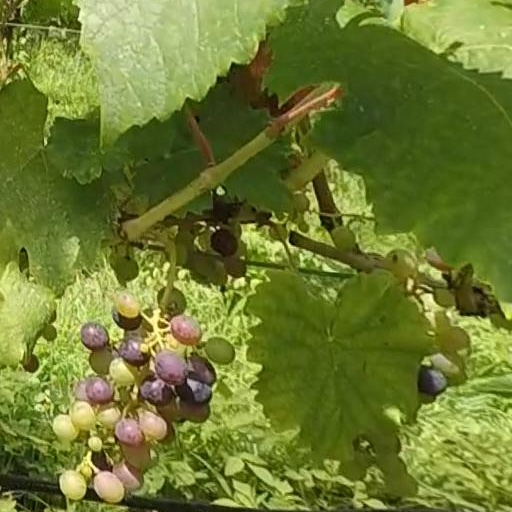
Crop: grape